Are Strandli

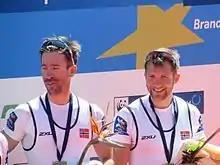
Strandli (left) and Kristoffer Brun in 2016

Are Weierholt Strandli (born 18 August 1988, in Stavanger) is a Norwegian rower. He competed at the 2012 Summer Olympics in London, finishing ninth in the lightweight double sculls with Kristoffer Brun, and won a bronze medal in the same event at the 2016 Summer Olympics.